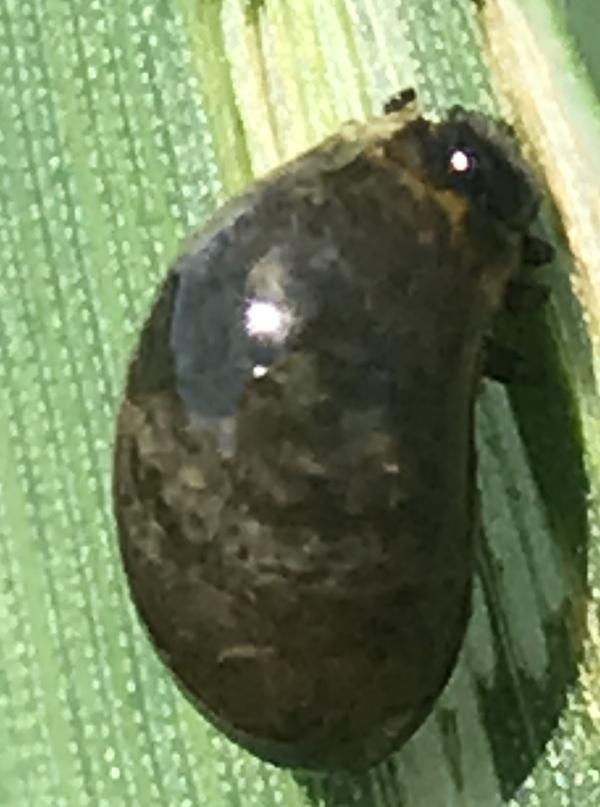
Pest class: cereal_leaf_beetle